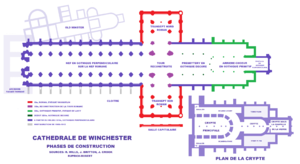
Cathédrale de Winchester, Plan des phases de construction, Plan de la crypte
La cathédrale de Winchester située à Winchester dans le Hampshire est une cathédrale anglaise. La longueur de sa nef en fait la plus grande cathédrale gothique européenne. Elle est dédiée à la Sainte-Trinité, aux apôtres Pierre et Paul et à l'évêque de Winchester, Swithun. Elle est le siège du diocèse de Winchester. Construite en style roman après la Conquête normande de l'Angleterre, elle a subi de nombreuses modifications en style gothique primitif, gothique décoré et gothique perpendiculaire. Important centre d'enluminures, son scriptorium a produit la Bible de Winchester, c'est aussi le lieu de sépulture de plusieurs rois et de l'écrivaine Jane Austen.